Safe sex

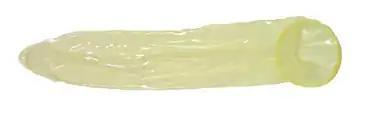
Male (or "external") condoms can be used to cover the penis for safer sex during vaginal or anal insertion or fellatio.

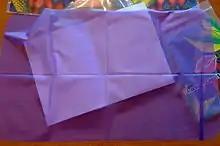
Dental dams can be used to cover the vulva or anus when engaging in cunnilingus or anilingus, respectively, for safer sex.

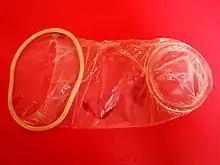
Female condoms ("internal" condoms) can be used by receptive partners for safer sex.

Safe sex is sexual activity using protective methods or contraceptive devices (such as condoms) to reduce the risk of transmitting or acquiring sexually transmitted infections (STIs), especially HIV. The terms safer sex and protected sex are sometimes preferred, to indicate that even highly effective prevention practices do not completely eliminate all possible risks. It is also sometimes used colloquially to describe methods aimed at preventing pregnancy that may or may not also lower STI risks.